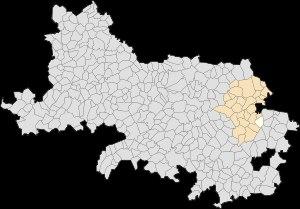
Saudemont est une commune française située dans le département du Pas-de-Calais en région Hauts-de-France.